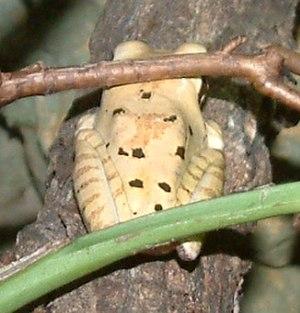
Smilisca cyanosticta est une espèce d'amphibiens de la famille des Hylidae.